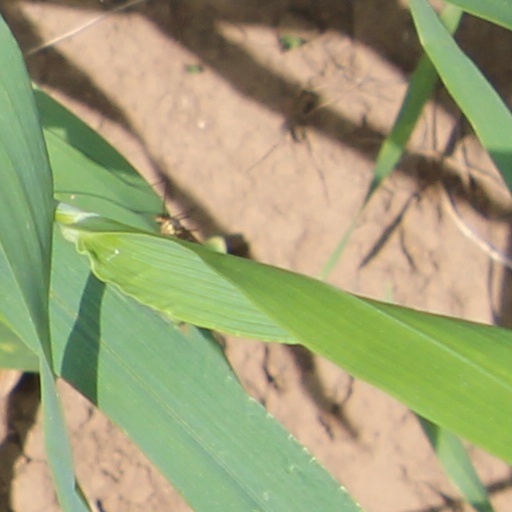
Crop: wheat